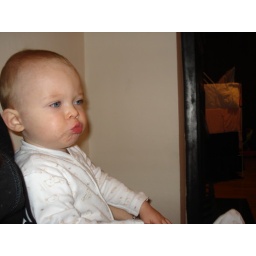
Jake puts thought in to staring at the laptop screen (off camera)